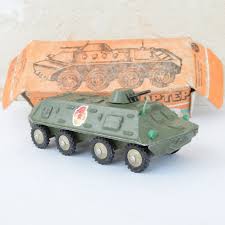
Label: BTR-60